2020s in United States history

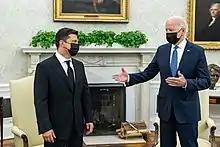
President Joe Biden and President Volodymyr Zelenskyy of Ukraine in 2021.

In 2022, the United States experienced a severe shortage of infant formula as a result of the 2021–2022 global supply chain crisis compounded by a large scale product recall. As of May 14, nationwide out-of-stock rates were reported to be 43%, up from 31% two weeks prior; "The Wall Street Journal" states that the normal out-of-stock rate is 10%, while other sources say that in the first half of 2021, out-of-stock rates were 2%-8%. In many places, store shelves are bare. Delaware, Kansas, and Tennessee were the most hard-hit states. As of mid-May, manufacturers and retailers expected a months-long delay before formula stocks would be fully restored. In addition to infants, the formula recalls have affected non-infant medical patients who require nasogastric feeding.